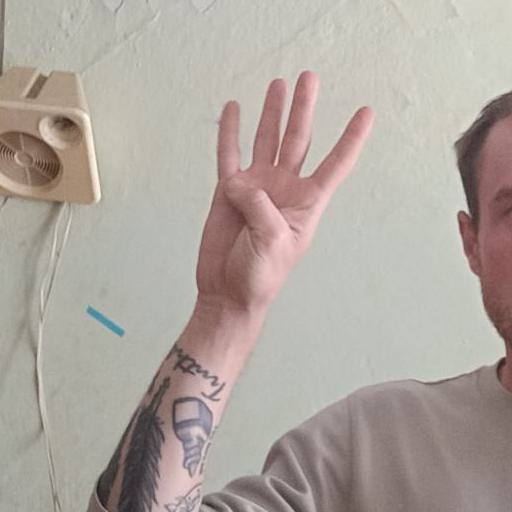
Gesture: four